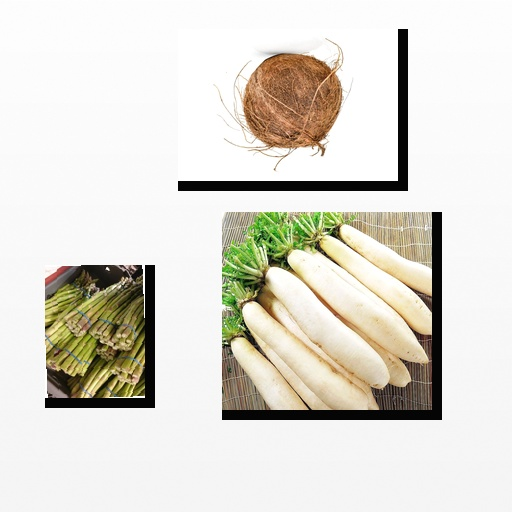
Food items: radish, asparagus, coconut